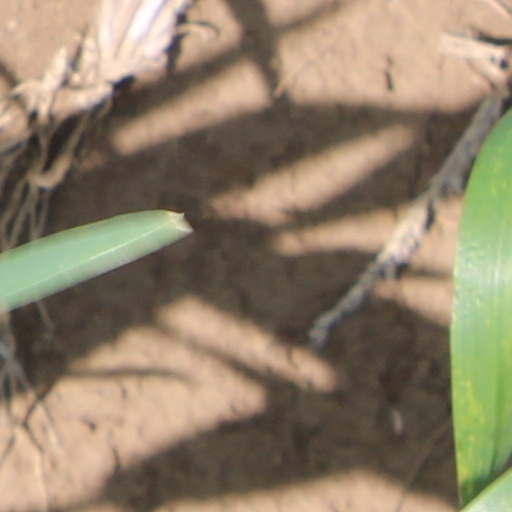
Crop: wheat